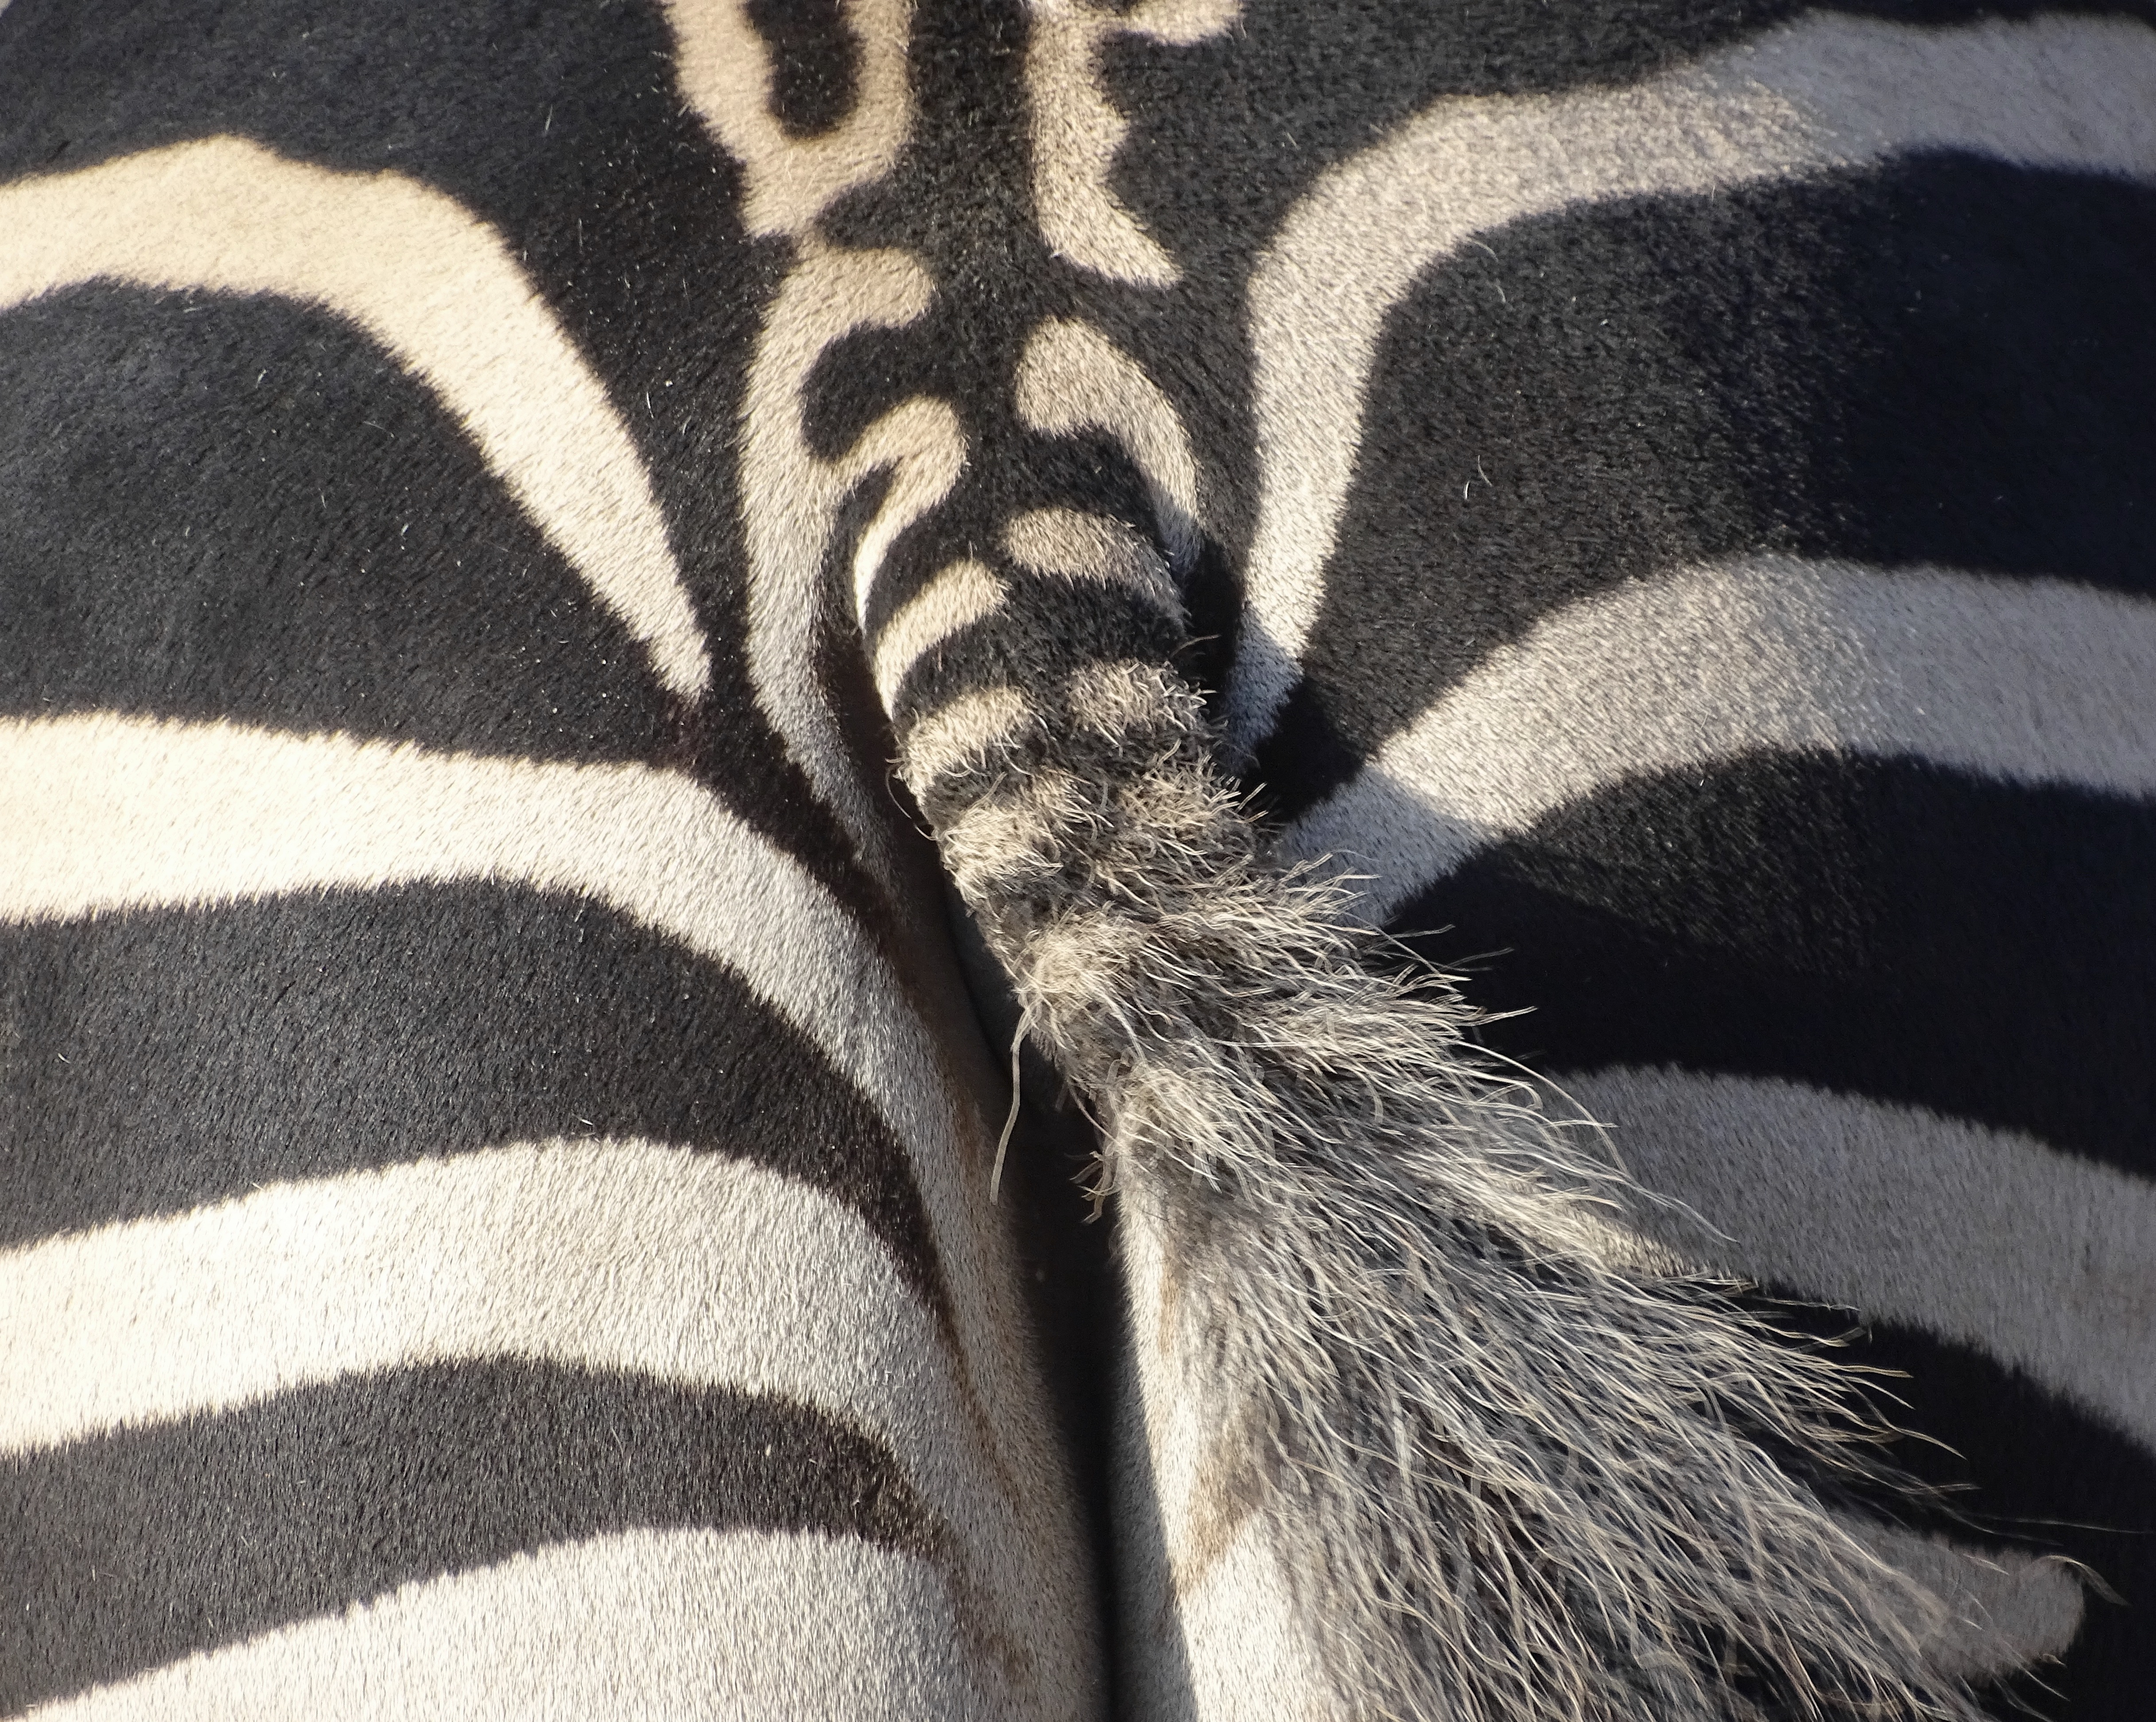
animal, zoo, fur, africa, mammal, clothing, wool, material, zebra, striped, close up, textile, tail, horse like mammal